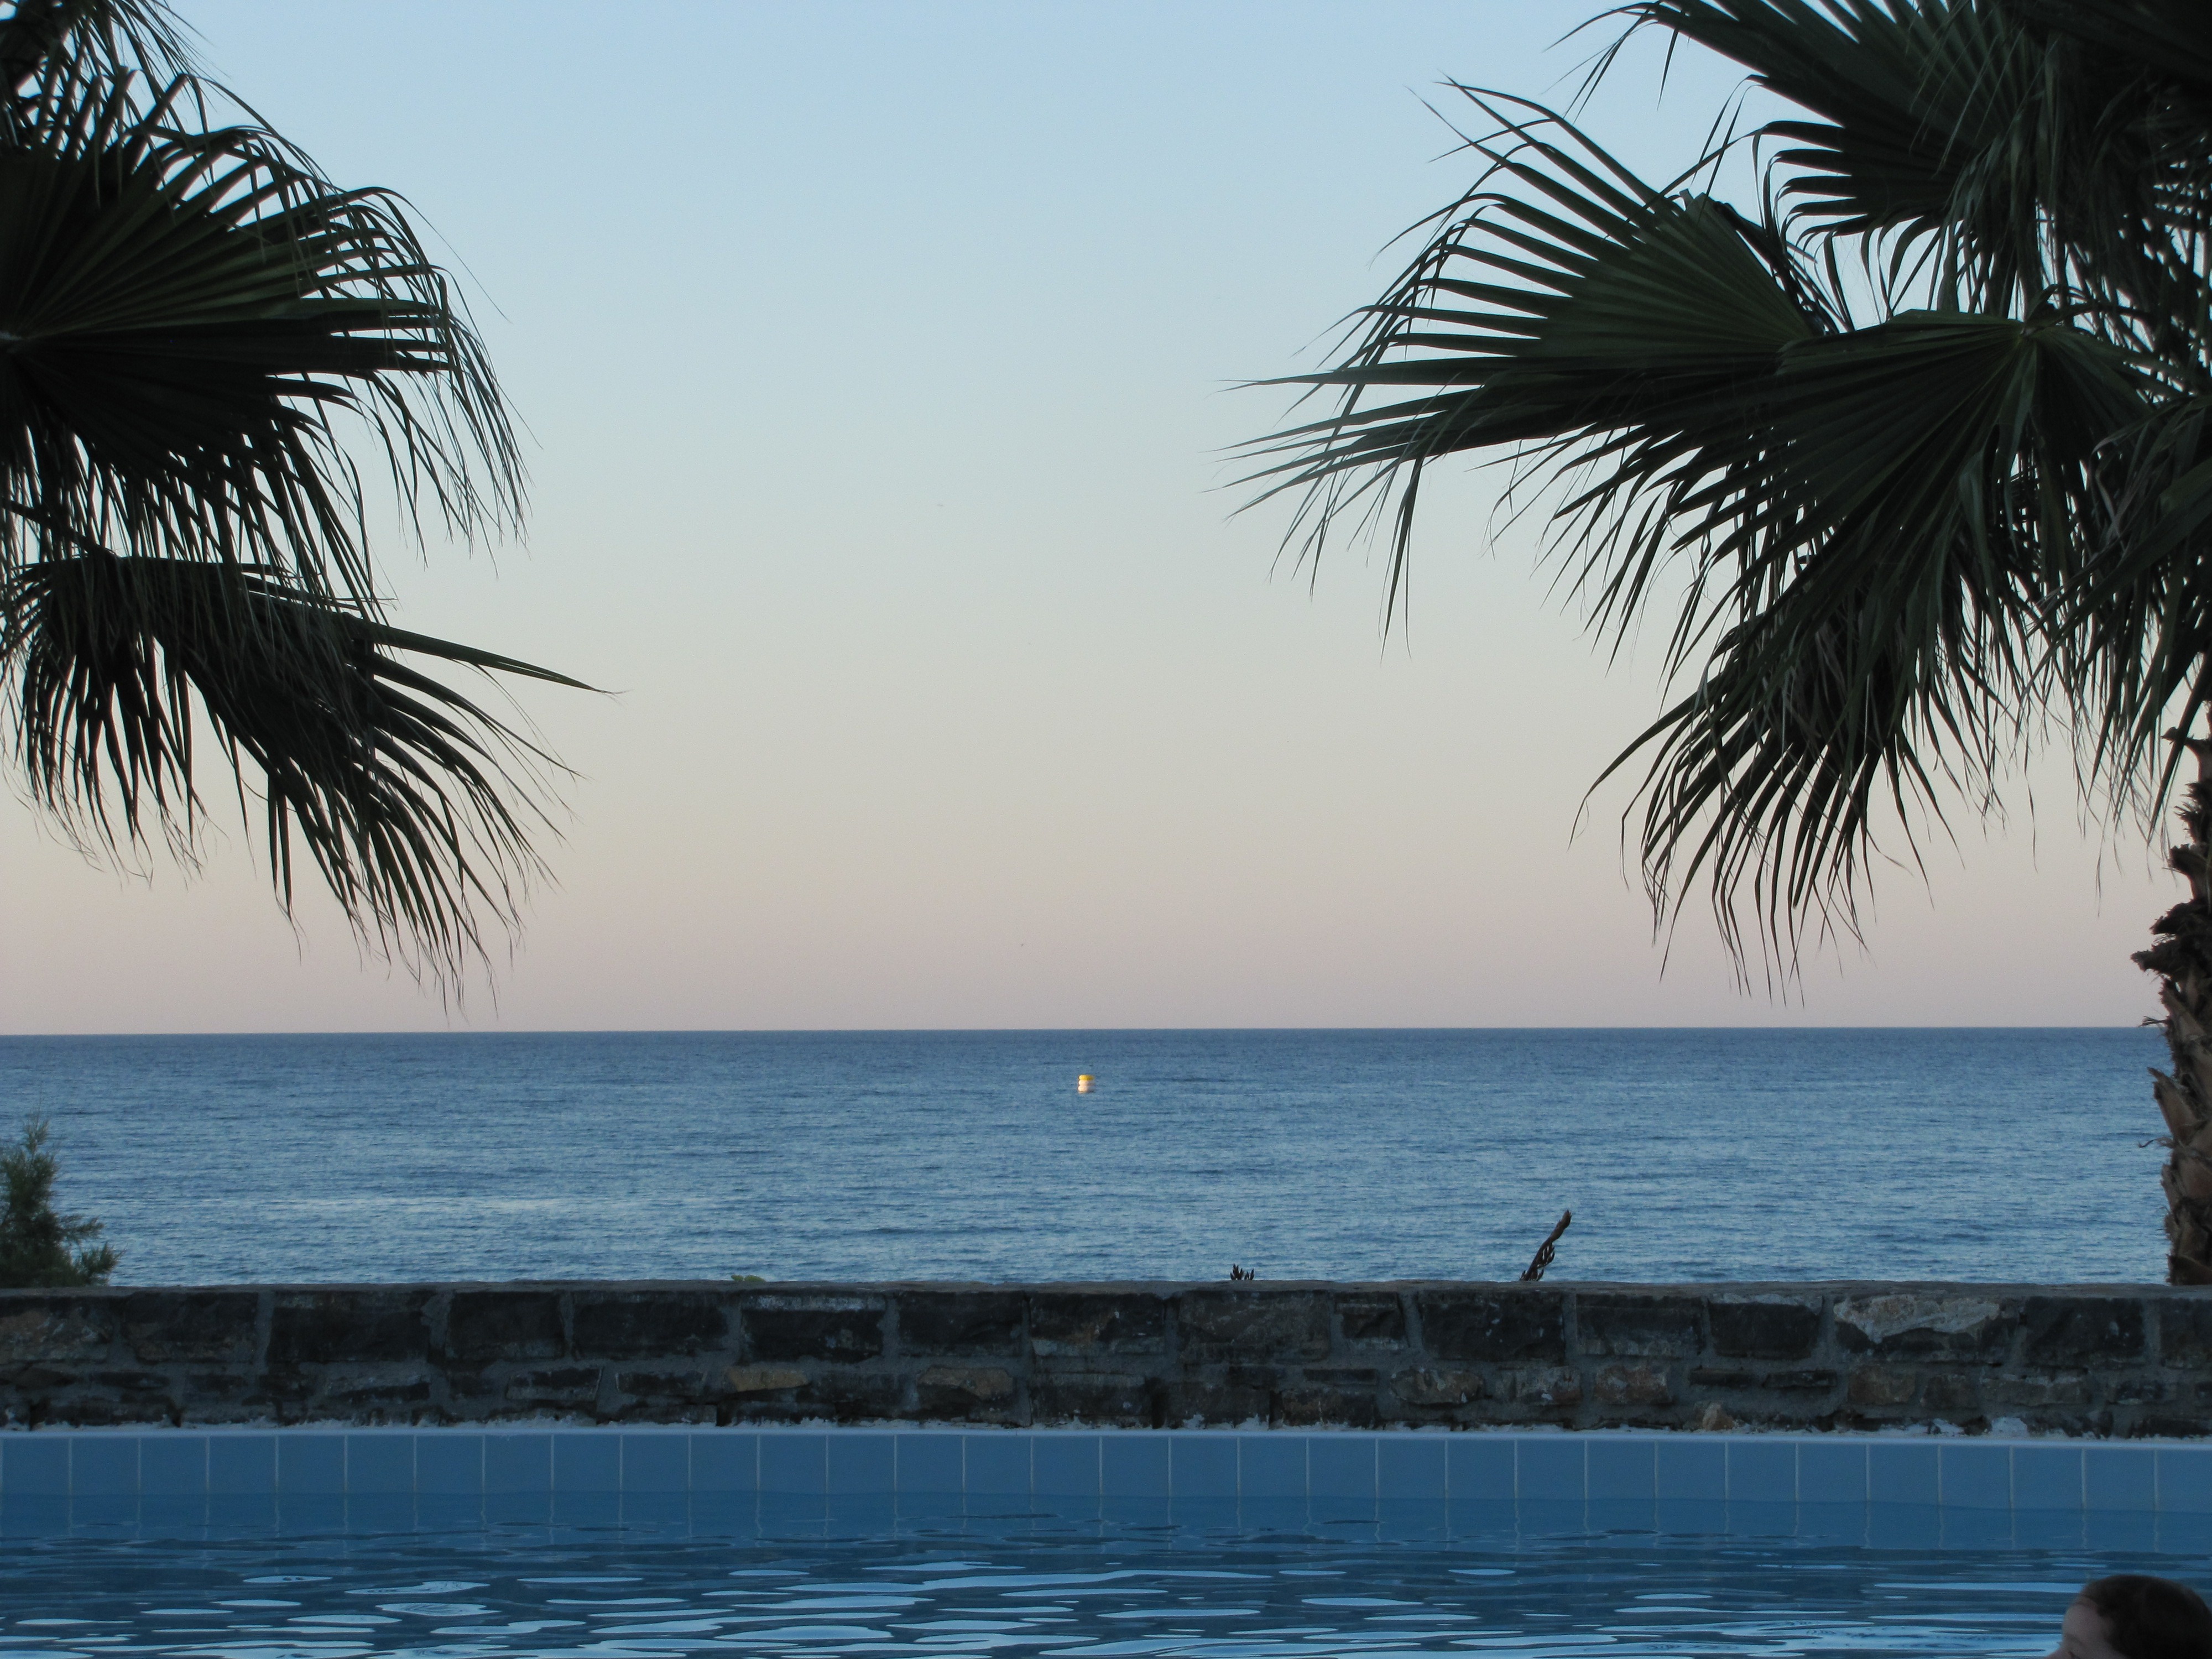
beach, sea, coast, tree, ocean, horizon, sunset, sunlight, shore, wave, vacation, dusk, bay, body of water, caribbean, palm trees, tropics, cape, crete, arecales, palm family